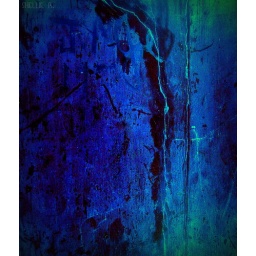
basement wall of an unused room in an 1930 apartment building , NYC. picnik editing-